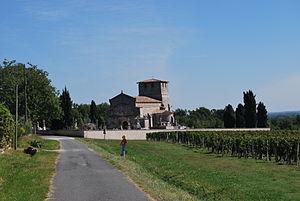
Église de Saint-Martin-de-Laye This building is indexed in the Base Mérimée, a database of architectural heritage maintained by the French Ministry of Culture,
Saint-Martin-de-Laye est une commune du sud-ouest de la France, située dans le département de la Gironde.